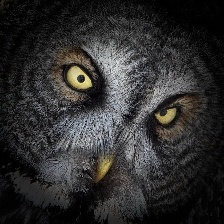
Species: GREAT GRAY OWL
Scientific name: STRIX NEBULOSA
ImageNet parent category: great_grey_owl